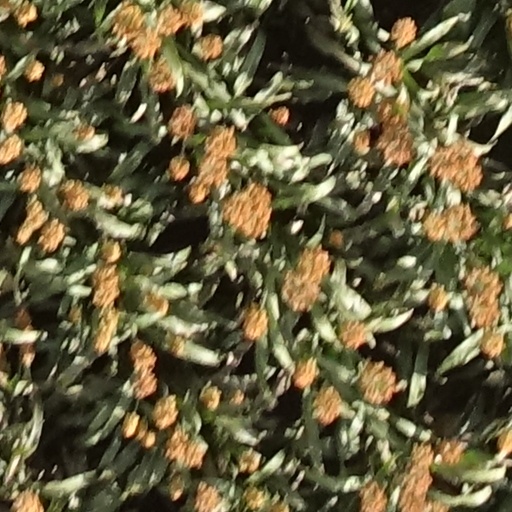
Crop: sorghum